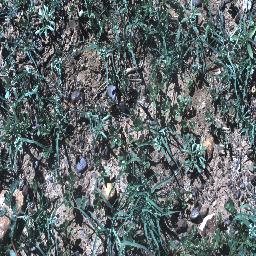
Label: negative